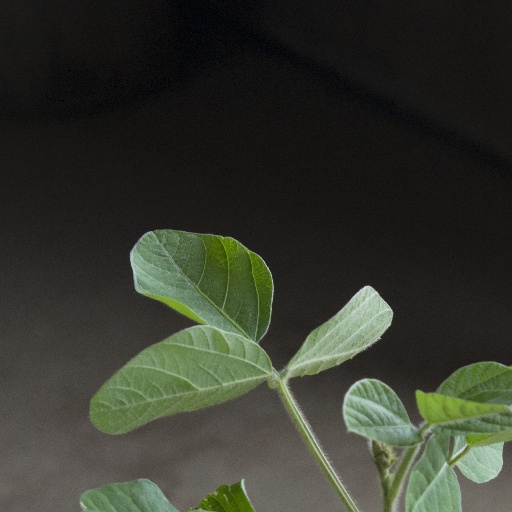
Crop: soybean